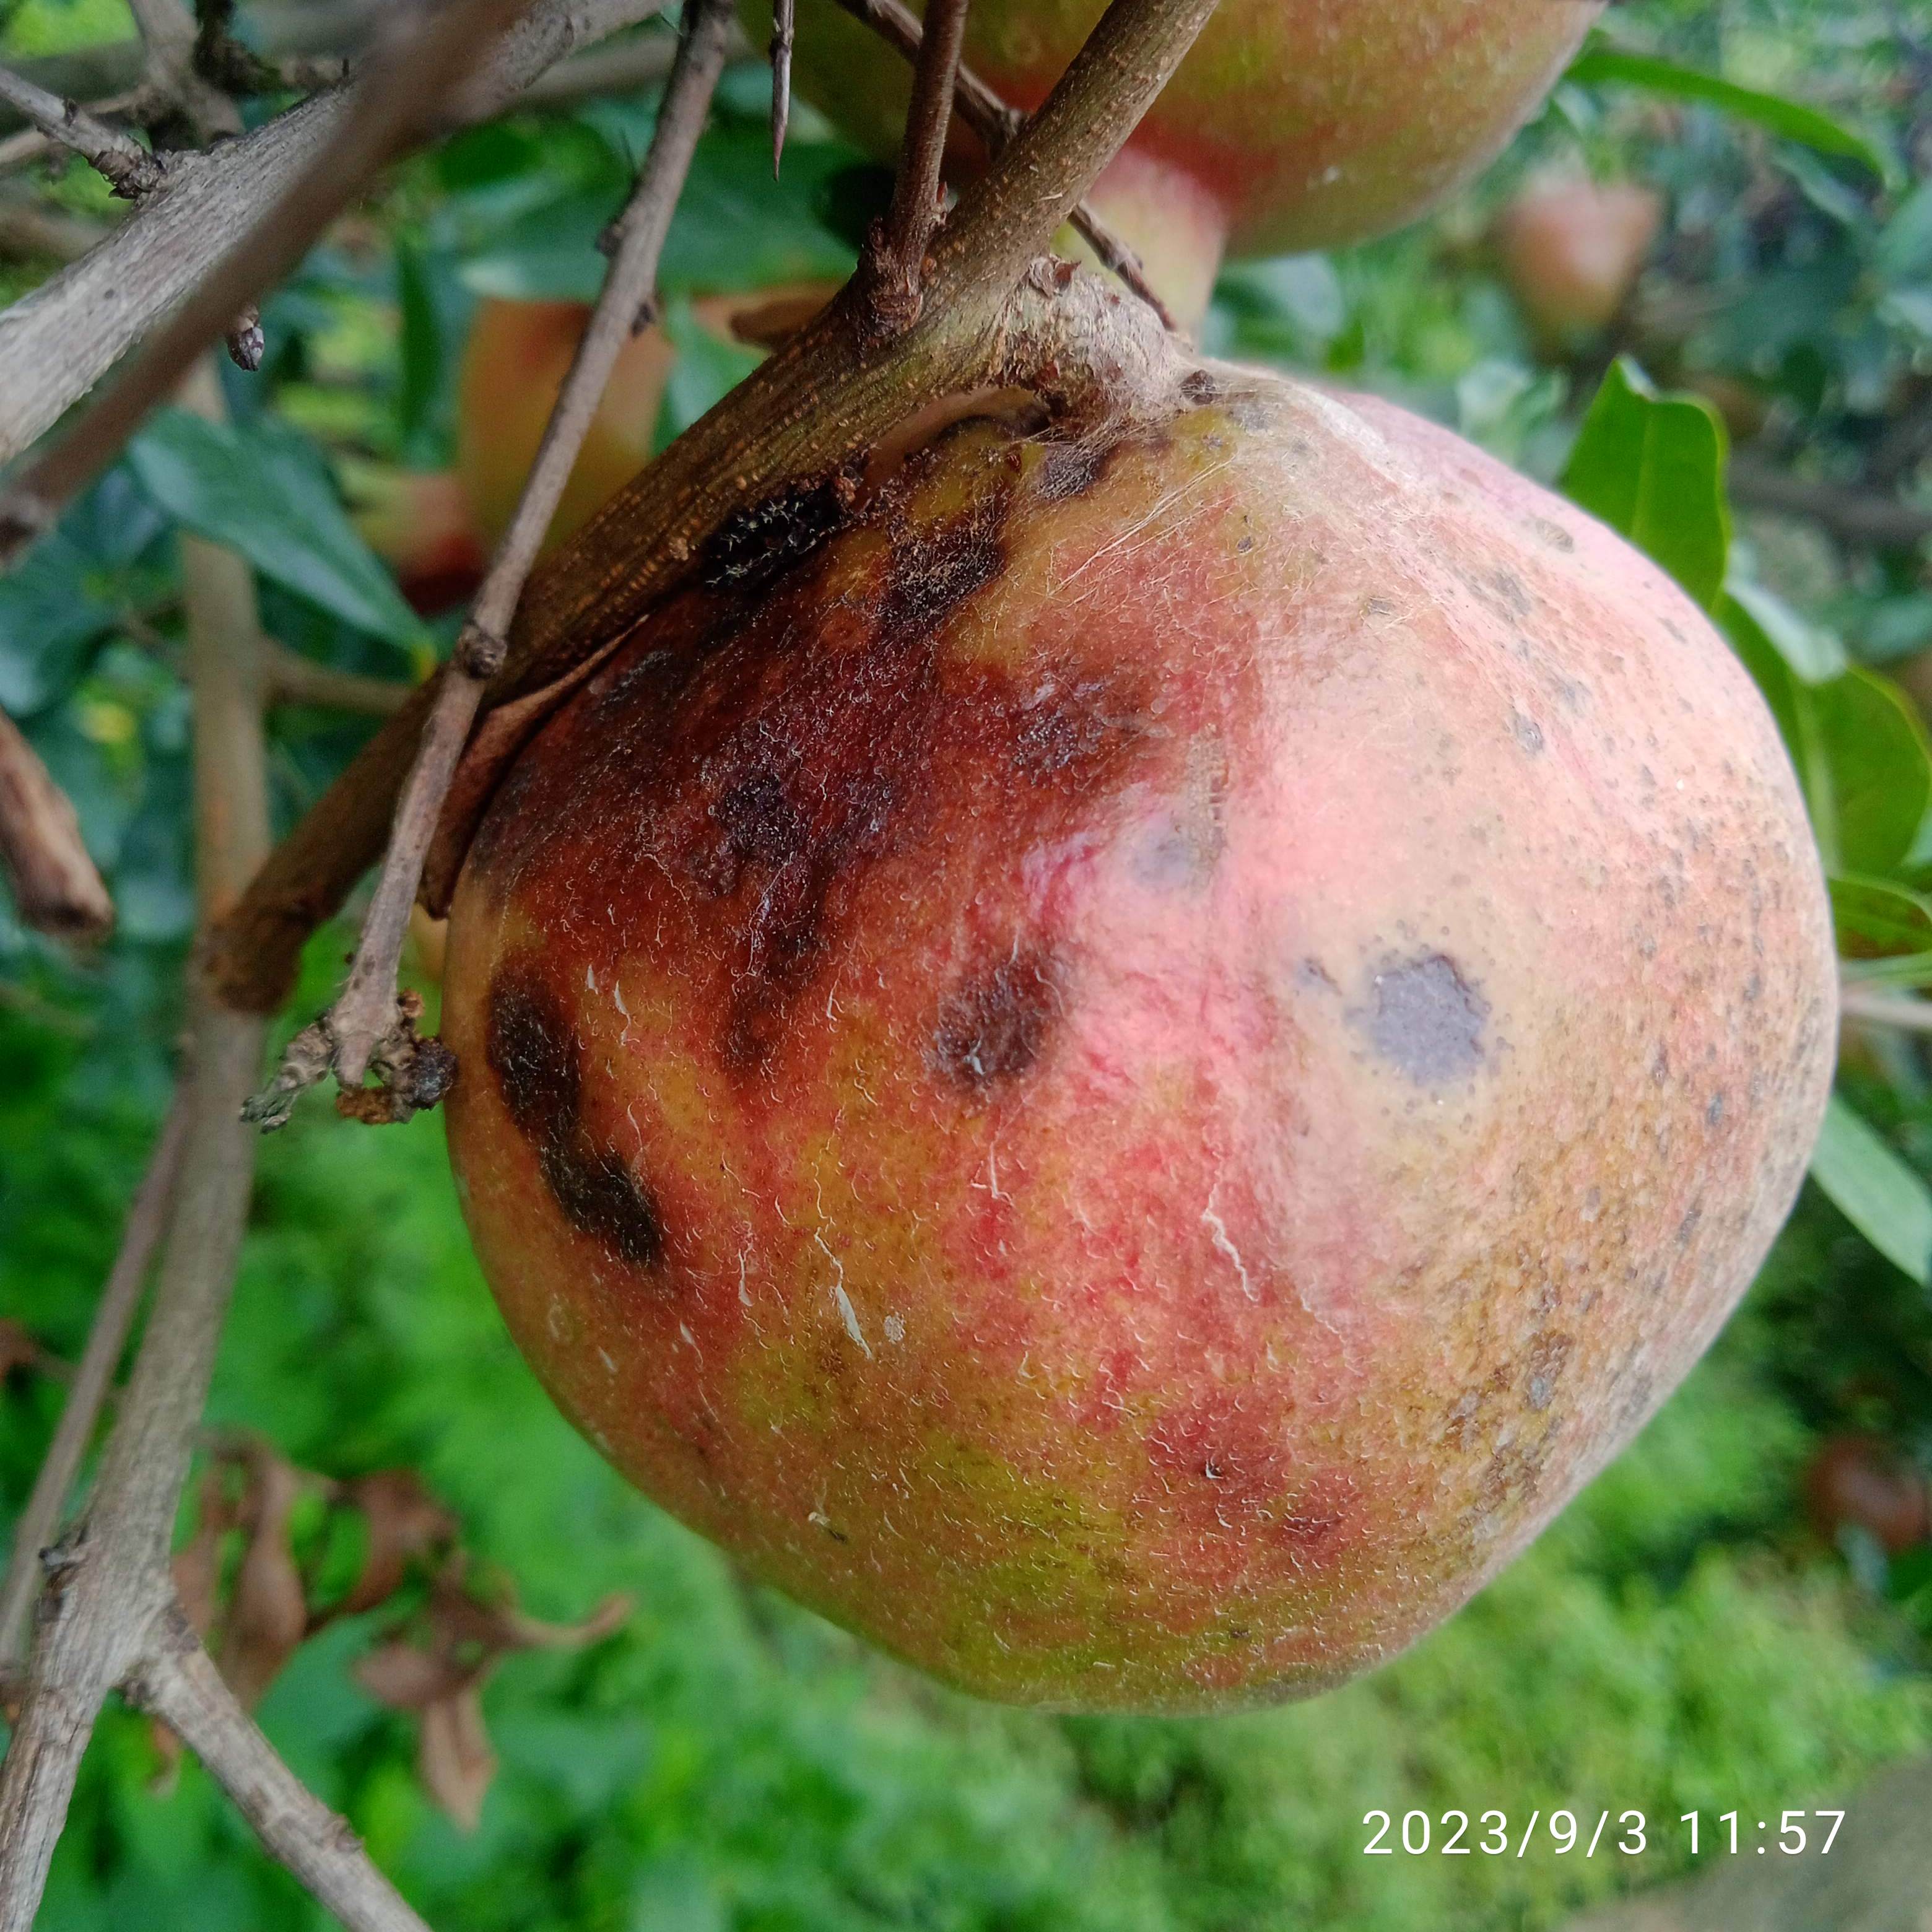
Label: Anthracnose